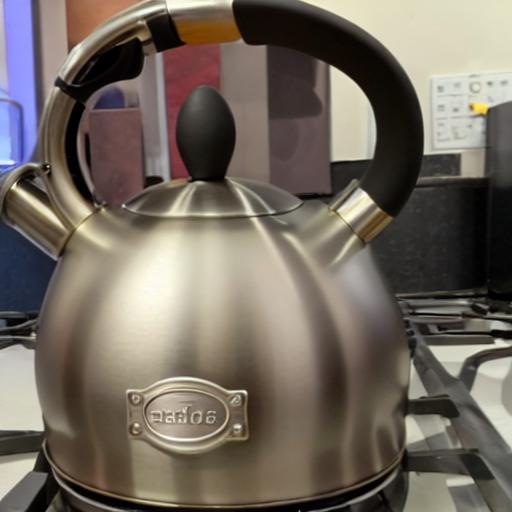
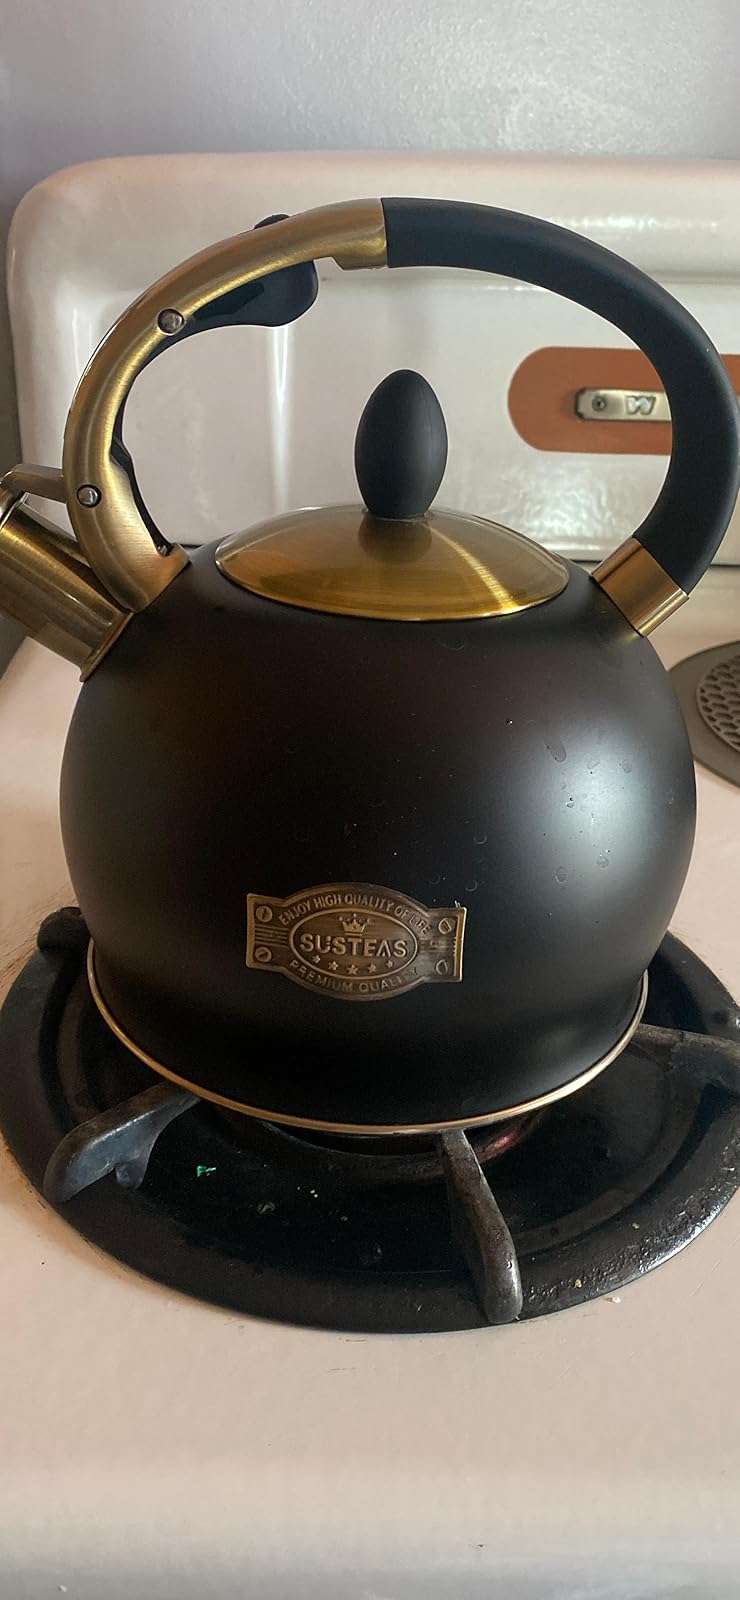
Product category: items_kettle
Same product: no